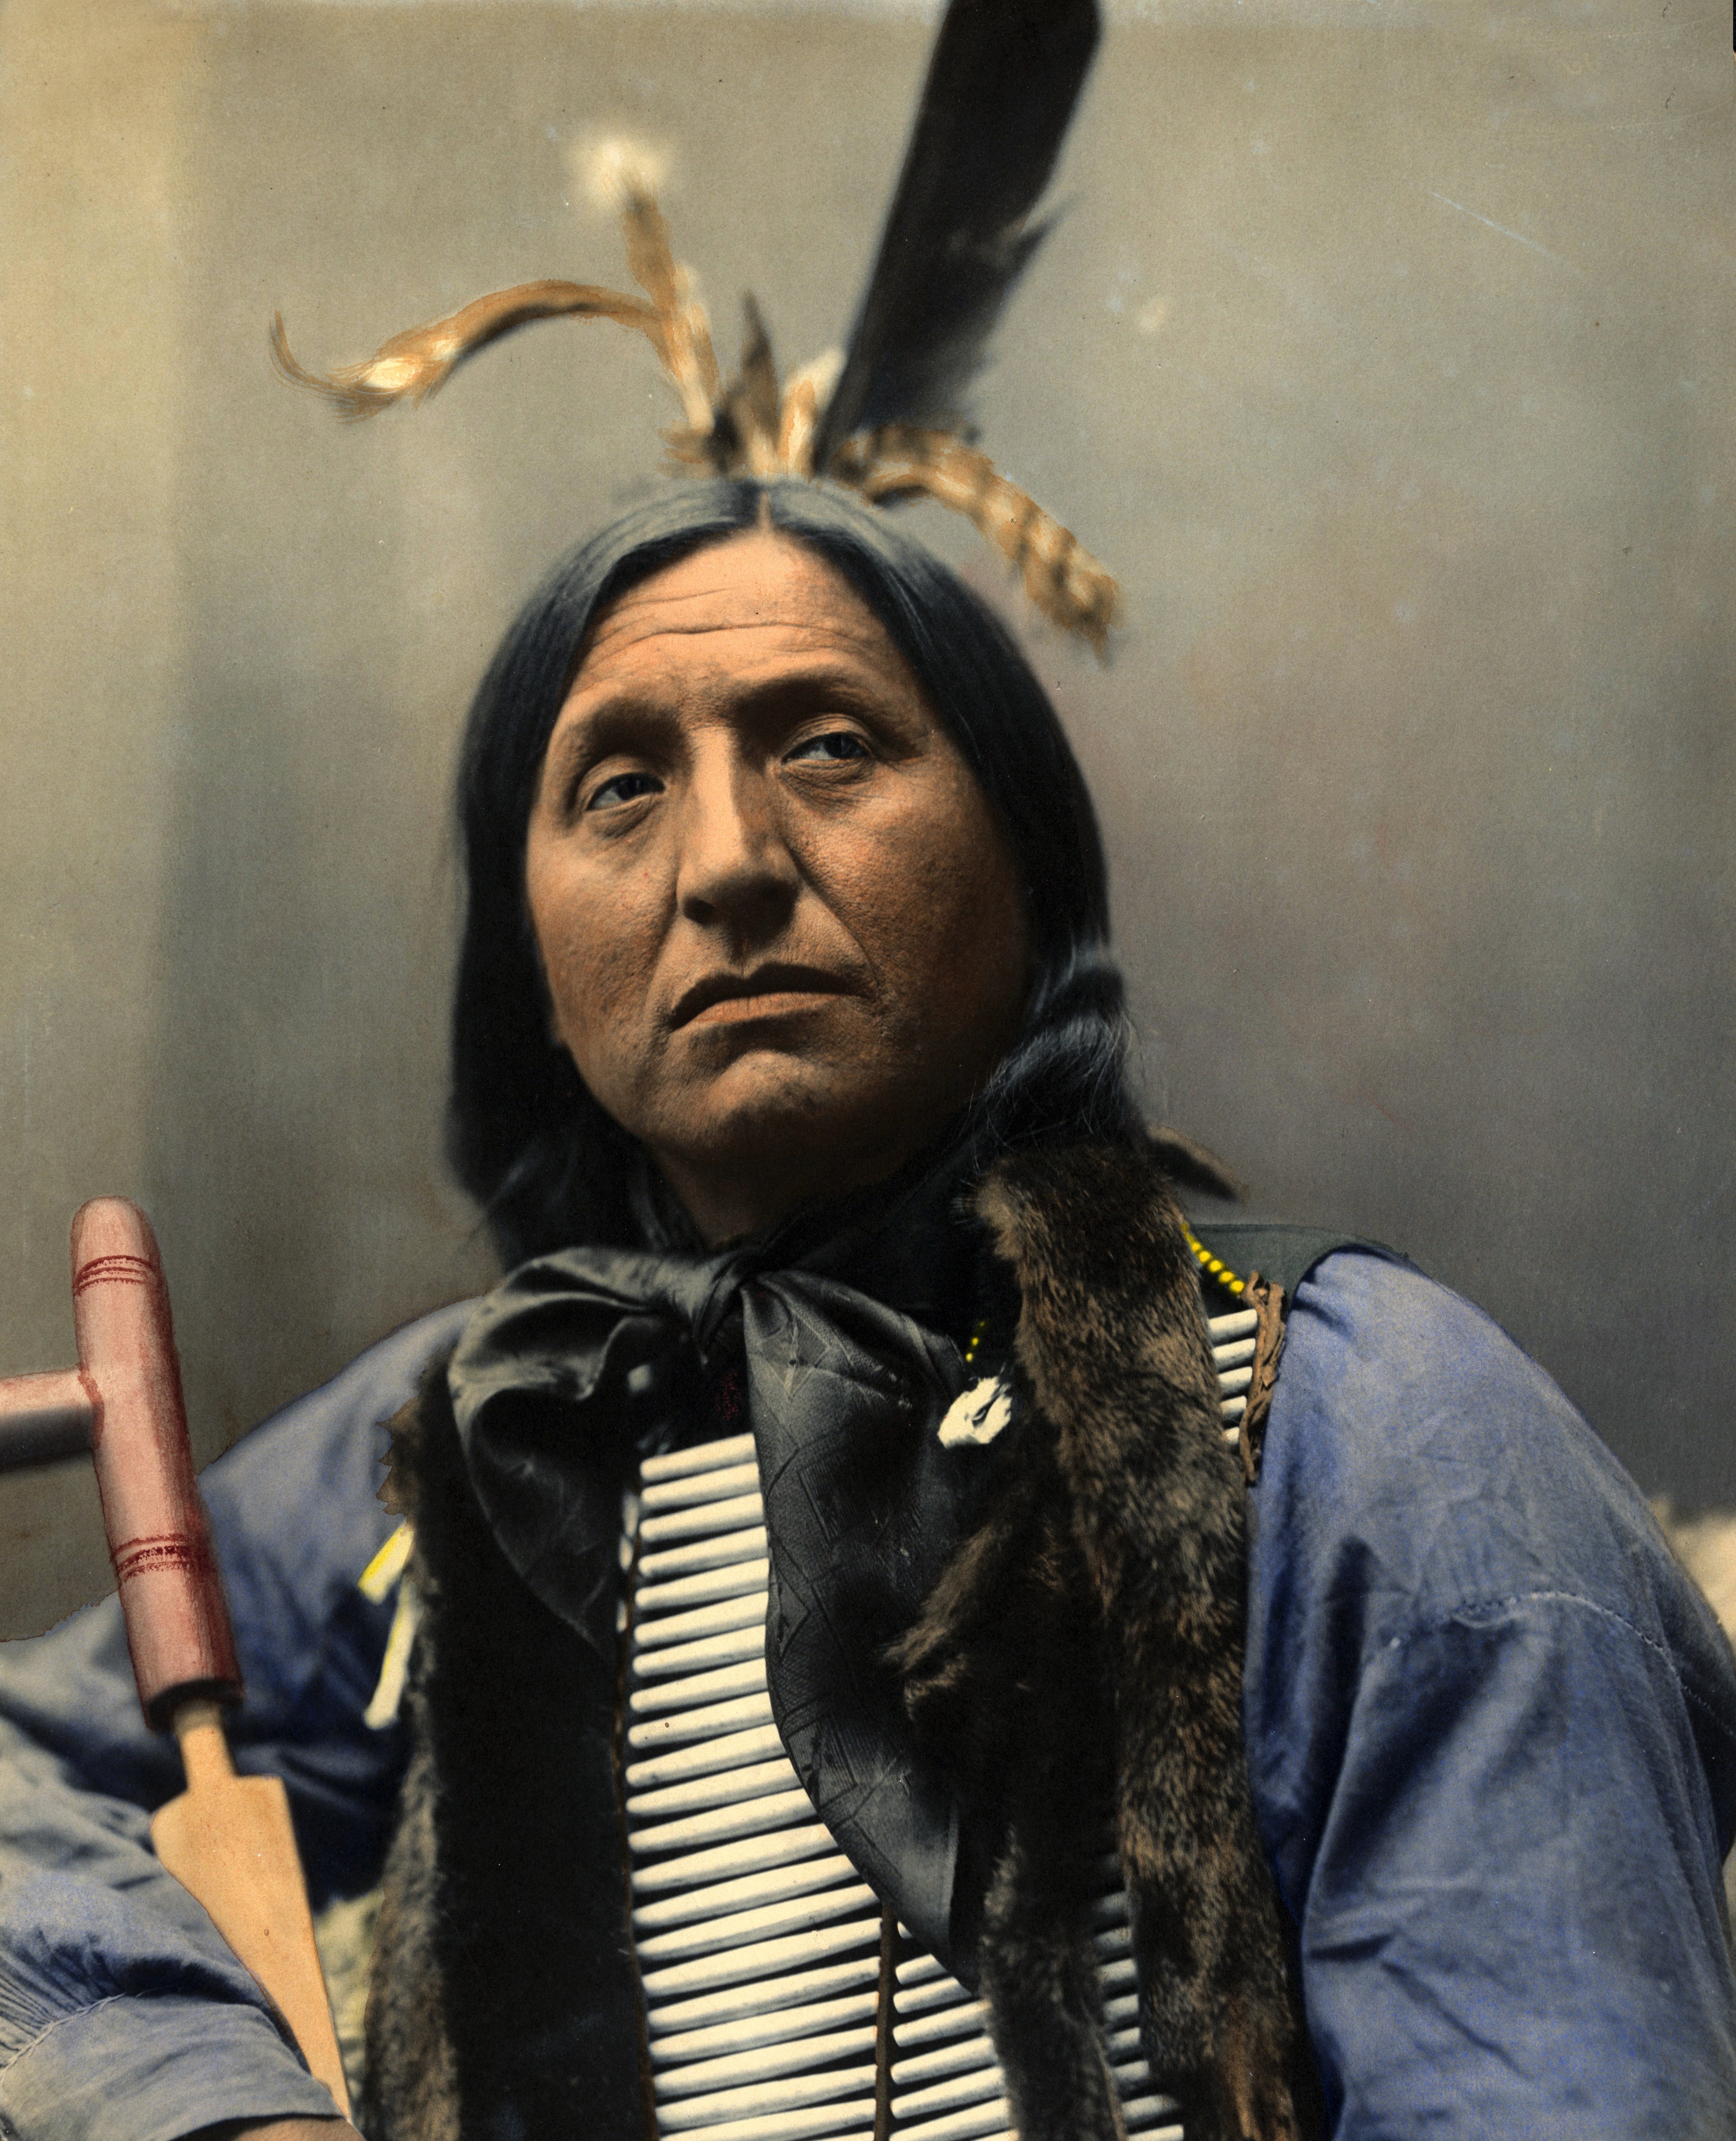
man, person, people, portrait, sculpture, head, indian, warrior, 1898, chief, native american, left hand bear, oglaha sioux